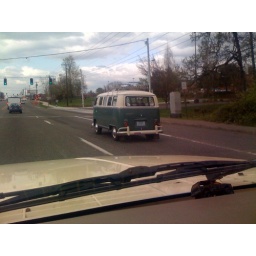
Deluxe bus spotted in clackamas